Kamrup district

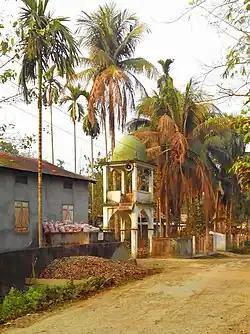
The Chanmaguri Mosque near Rangiya, Kamrup.

The religious composition of the district includes Hinduism (877,495) 57.82% majority, second most popular is Islam numbering (601,784) constituting 39.66% of the region and rest 2.52% include others religions like Sikhism, Christianity, Buddhism, Jainism and indigenous tribal religions according to census 2011 report. The district has people belonging to various indigenous Assamese communities like Keots/Kaibarta, Bodo, Rabha, Tiwa/Lalung, Amri Karbi, Dom/Nadiyal, Koch-Rajbongshi etc.